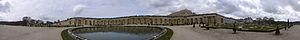
L'orangerie du château de Versailles a été construite par Jules Hardouin-Mansart entre 1684 et 1686, elle remplace celle construite par Le Vau en 1663 soit avant même le début des travaux du château. L'orangerie abrite en hiver plus de 1 500 arbustes en caisse, en majorité des orangers mais aussi des lauriers, des grenadiers ou des myrtes. À la belle saison, du 1ᵉʳ mai au 20 octobre, les orangers et autres arbres en caisses sont exposés dans le Parterre Bas.